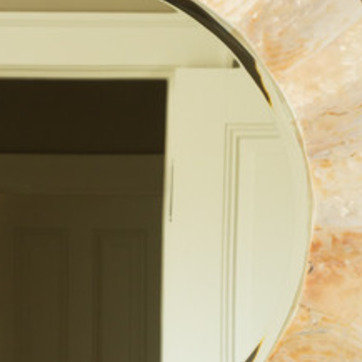
Material: mirror